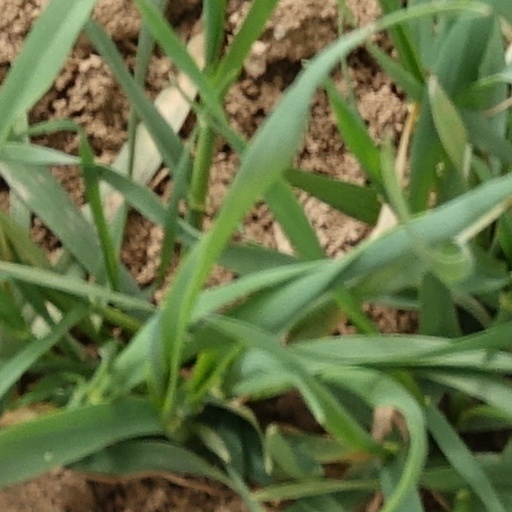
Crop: wheat